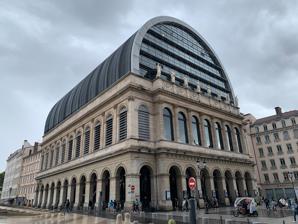
Building: Opéra Nouvel
Country: France
Year built: 1831
Opera in Lyon, France Opéra Nouvel Facade of the Opéra Nouvel General information Type Opera Location Place de la Comédie , Lyon , France Coordinates 45°46′04.18″N 4°50′11.80″E / 45.7678278°N 4.8366111°E / 45.7678278; 4.8366111 Current tenants National Opera of Lyon Inaugurated 1831 and 1993 Design and construction Architect(s) Antoine-Marie Chenavard and Jean-Marie Pollet, then Jean Nouvel Other information Seating capacity 1,100 Website www.opera-lyon.com/ The Opéra Nouvel ( French pronunciation: [ɔpeʁa nuvɛl] , Nouvel Opera House ) in Lyon , France , is the home of the Opéra National de Lyon . The original opera house was re-designed by the distinguished French architect, Jean Nouvel between 1985 and 1993 in association with the agency of scenography dUCKS scéno and the acoustician Peutz. Serge Dorny was appointed general director in 2003. History The old opera house at the beginning of the 20th century In 1756, one of the first opera houses created inside an existing freestanding building was opened in Lyon. It was designed by Jacques-Germain Soufflot , the architect of the Panthéon in Paris. By early in the following century it was found to be too small, and Antoine-Marie Chenavard and Jean-Marie Pollet erected the new Lyon theatre which opened on July 1, 1831. It was considered rather undistinguished, but served its purpose. It was not until 1985 that the City decided to once again re-build the opera house, but this time it was to be within the shell of the existing 1831 building. One of France's most distinguished architects was commissioned to create the house. The style of the house is essentially Italian with a horseshoe-shaped auditorium and tiers of boxes. Leaving only the existing foyer and the exterior façade, Nouvel tripled the space within the house by excavating below ground to create rehearsal space and, most strikingly, by doubling the height of the building by creating a steel and glass barrel vault which hid the fly tower as well as providing space for the ballet company. It has been noted that this achievement was "an architectural tour de force, in which the past has been successfully wedded to the future..", albeit with the limited backstage space of the 19th-century theatre still remaining. Main conductors The opera at night John Eliot Gardiner (1983–1988) Kent Nagano (1988–1998) Louis Langrée (1998–2000) Ivan Fischer (2000–2003) William Christie , Lothar Koenigs , Gerard Korsten, Emmanuel Krivine , Kirill Petrenko , Evelino Pidò (2003–2008) Kazushi Ono (2008–2017) Daniele Rustioni (2017–present) See also List of theatres and entertainment venues in Lyon References